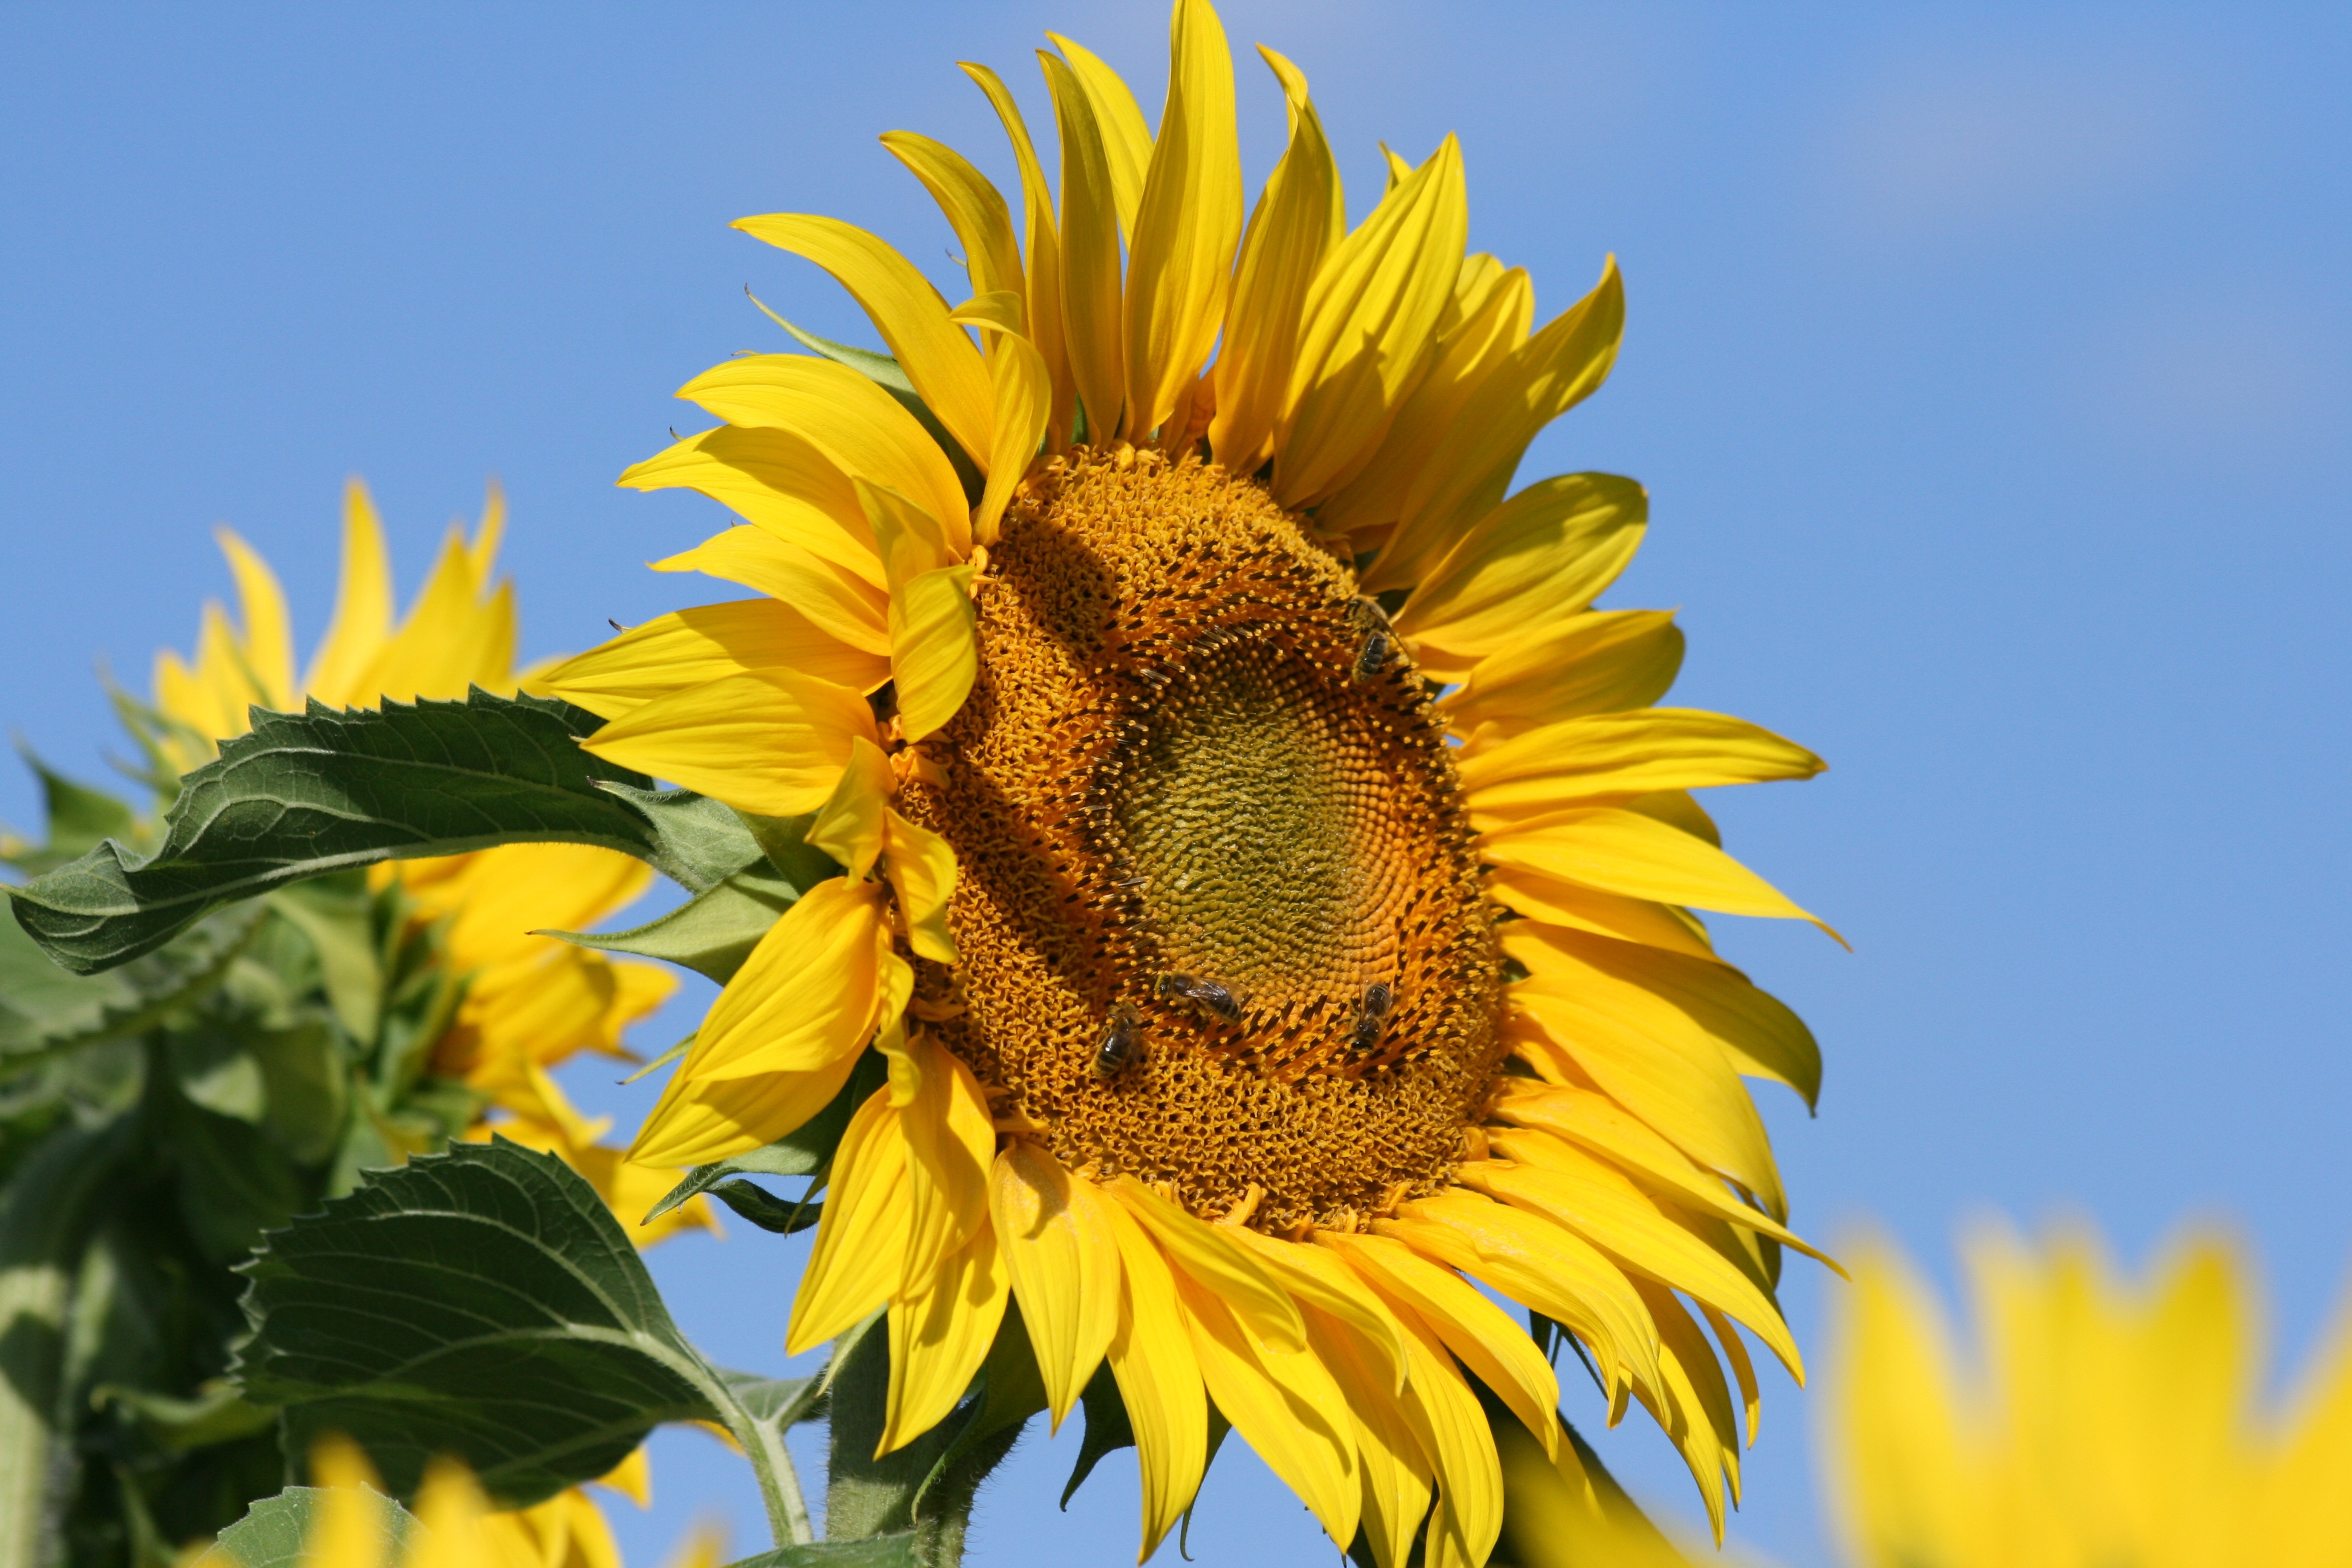
plant, field, flower, france, produce, blue, yellow, flora, sunflower, vegetarian food, flowering plant, daisy family, asterales, sunflower seed, land plant